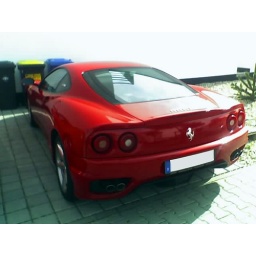
Nice car in front of the house ;-) U-n-f-o-r-t-u-n-a-t-e-l-y not my car...